Jingdezhen

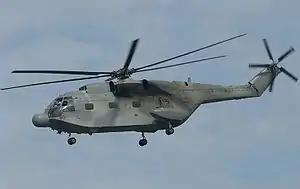
The French SA 321 Super Frelon, which Changhe produces under license as the Z-8

Jingdezhen may have produced pottery as early as the sixth century CE, though it is named after the reign name of Emperor Zhenzong, in whose reign it became a major kiln site, around 1004. By the 14th century it had become the largest centre of production of Chinese porcelain, which it has remained, increasing its dominance in subsequent centuries. For several centuries, almost all top quality Chinese porcelain has come from the town. From the Ming period onwards, official kilns in Jingdezhen were controlled by the emperor, making "imperial porcelain" in large quantity for the court and the emperor to give as gifts.